Rick Fraser (chuckwagon racer)

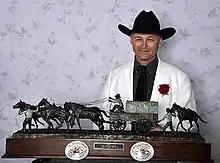
Rick Fraser with 2013 World Championship Bronze

Rick Fraser (born October 28, 1959) is a Canadian professional chuckwagon racer. He is a two-time World Champion Chuckwagon Driver, a six-time Calgary Stampede Rangeland Derby Champion Outrider, and has won 20 show titles in 21 years of competing on the WPCA Pro Tour.